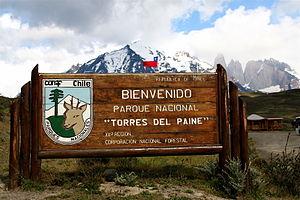
Les parcs nationaux du Chili constituent un réseau de 37 parcs nationaux au Chili. Les parcs couvrent une grande variété d'habitats naturels répartis tout le long de la cordillère des Andes et de l'océan Pacifique, du parc national Lauca situé tout au nord du Chili jusqu'au parc national Cabo de Hornos situé à l'extrémité sud du continent.
Le parc national Torres del Paine est un parc national du Chili situé entre la cordillère des Andes et la steppe de Patagonie. Administrativement, il appartient à la XIIᵉ région de Magallanes et de l'Antarctique chilien et à la province de Última Esperanza.